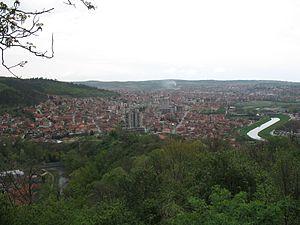
Prokuplje est une ville et une municipalité de Serbie situées dans le district de Toplica. Au recensement de 2011, la ville comptait 27 163 habitants et la municipalité dont elle est le centre 43 631.